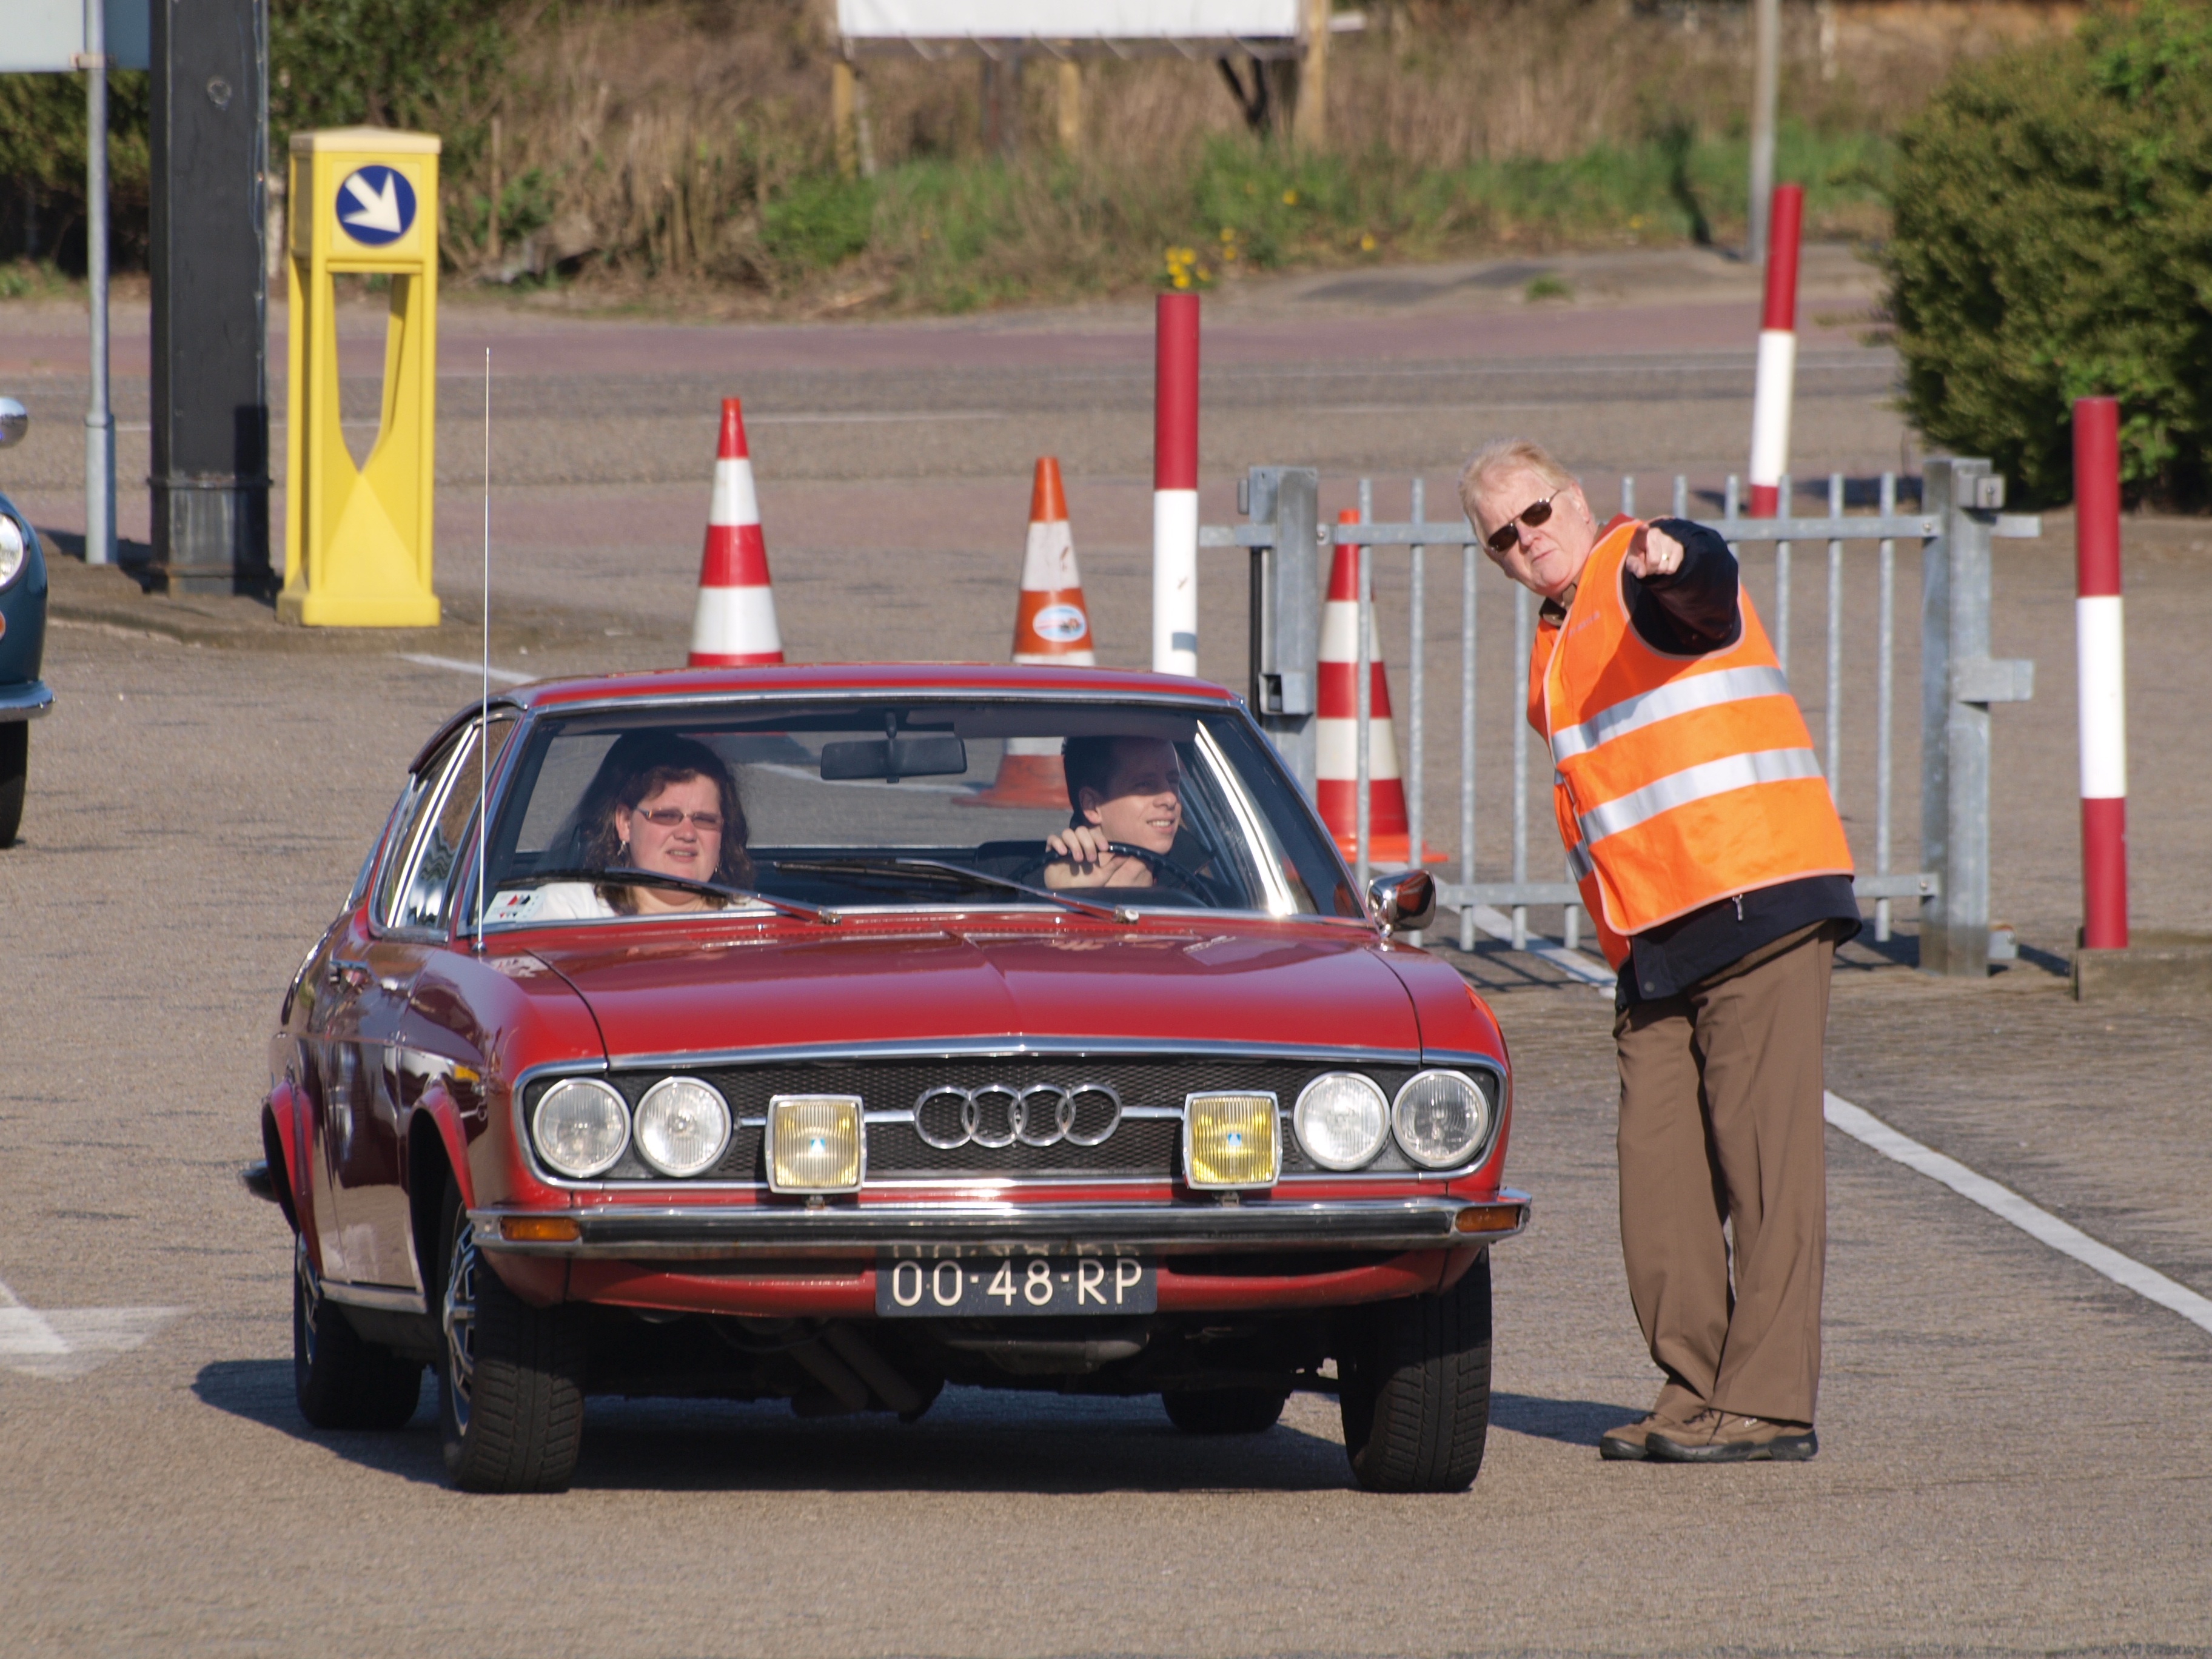
car, vehicle, historic, sports car, race car, race, supercar, racing, sedan, oldtimer, race track, classic, coupe, carshow, motorsport, antique car, land vehicle, auto racing, audi 100, automobile make, luxury vehicle, executive car, rallying